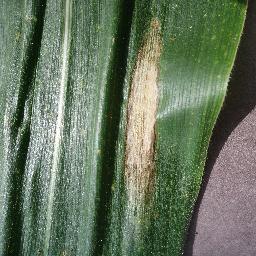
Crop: corn
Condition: (maize)_northern_blight